DB Class 628

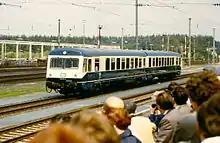
628 103

Behind the scenes, engineers continued to develop the railcar apace. In 1981 they demonstrated the Class 628.1. The most important difference was that the second power car was dropped, because the remaining one was strong enough to move the coupled pair. The second unit could therefore be used as a driving car (designated the Class 928.1). Together with a few other changes, such as a simplified electrical system, the omission of one of the two toilets and one of the four entrances each side, and the installation of equipment to enable one-man operation, the new variant was even more economical. In addition there was a single-coach version again, the Class 627.1, of which 5 prototypes were procured. The new vehicles were tested for two years and, like their predecessors, proved to be outstanding, so that nothing stood in the way as the two-car version went into production. The single-unit variant did not, however, as it had only a few more seats than a bus and could not be deployed economically. Coach number 628 102 is unusual in being the only one of this small batch with a 1st class compartment.